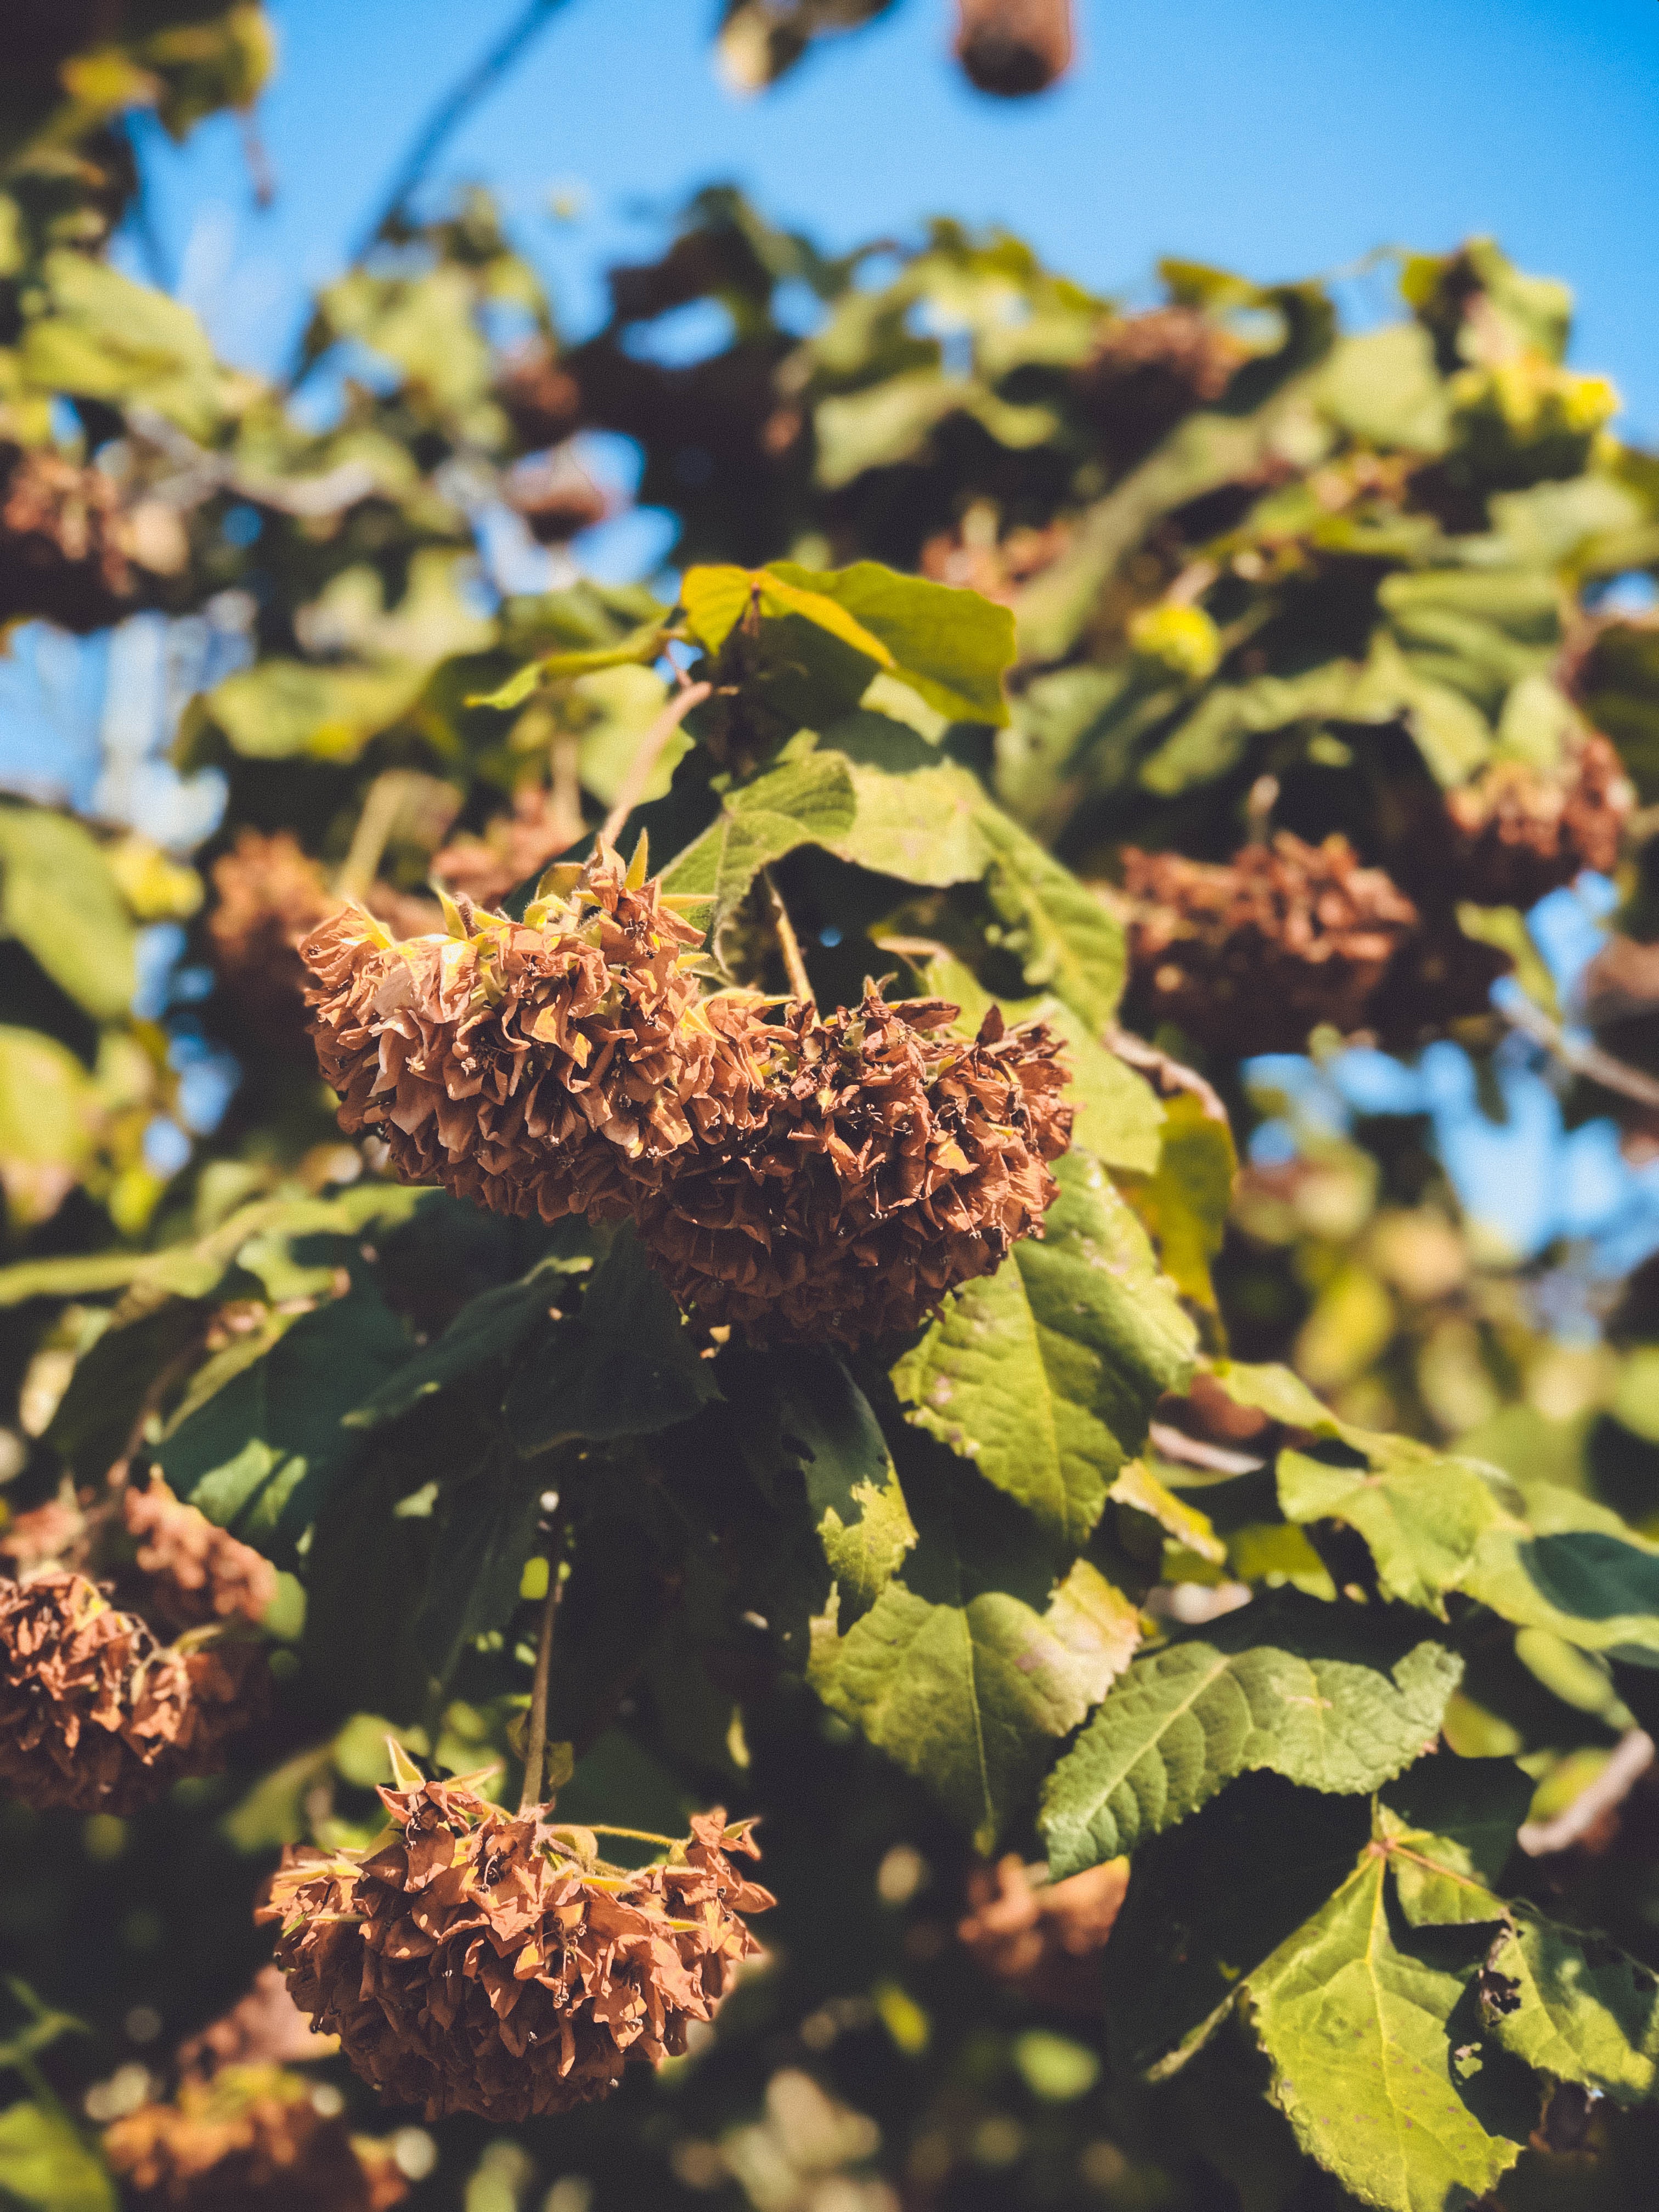
leaf, plant, tree, flower, sky, autumn, plane